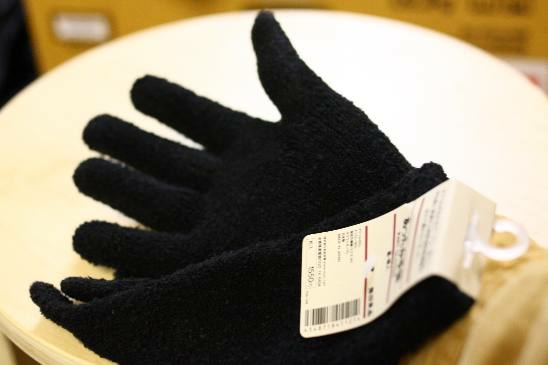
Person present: No